Lydia Greenway

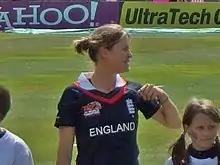
Greenway during the 2009 World Twenty20

Lydia Sophie Greenway (born 6 August 1985) is an English cricket commentator and former cricketer who played as a left-handed batter and occasional right-arm off break bowler. She was also regarded as one of the best outfielders in the women's game. She appeared in 14 Test matches, 126 One Day Internationals and 85 Twenty20 Internationals for England between 2003 and 2016. She played county cricket for Kent and played in the 2016 Women's Cricket Super League for the Southern Vipers.